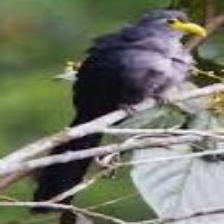
Species: BLUE MALKOHA
Scientific name: CEUTHMOCHARES AEREUS